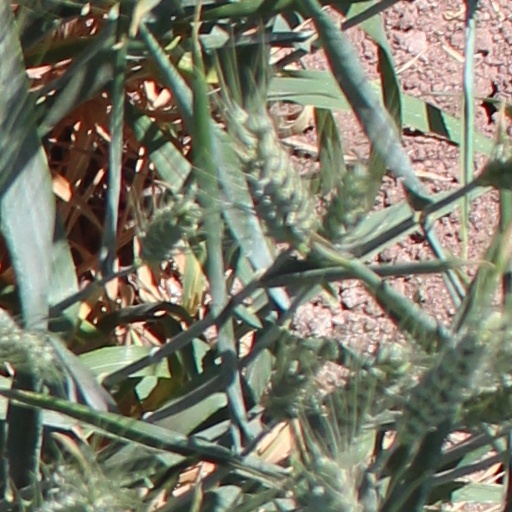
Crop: wheat